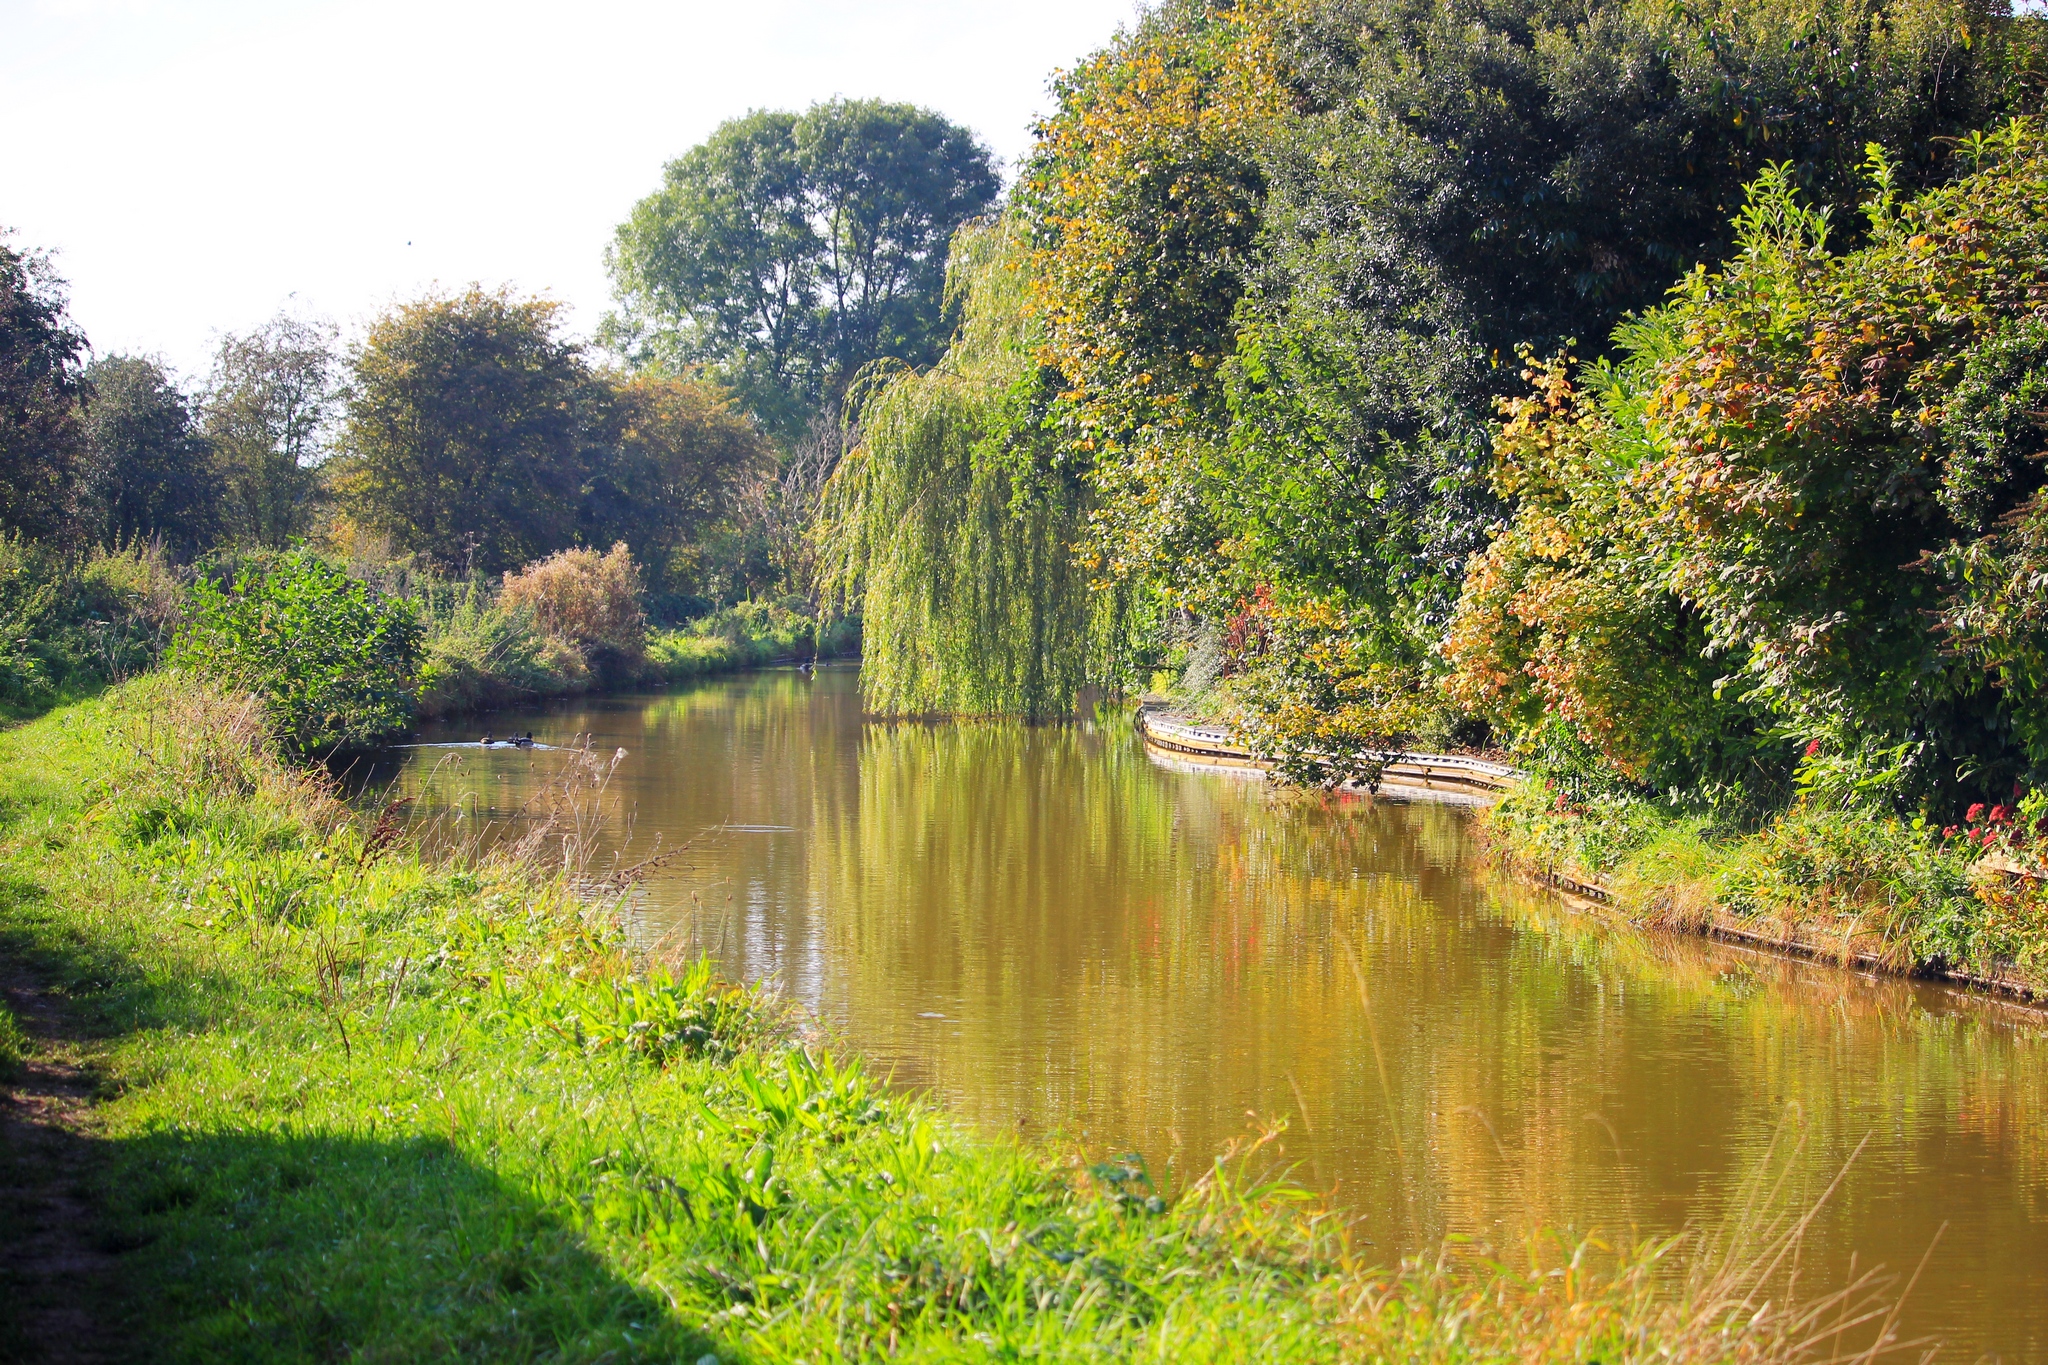
tree, leaf, flower, river, canal, pond, stream, reflection, autumn, garden, waterway, body of water, bank, stranglers, wetland, floodplain, woodland, october, ecosystem, watercourse, autumnal, autumn2016, towpath, amble, trentmerseycanal, fieldsfarmflashes, sssi, goldenbrown, landform, nature reserve, fish pond, geographical feature